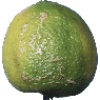
Label: Limes 1